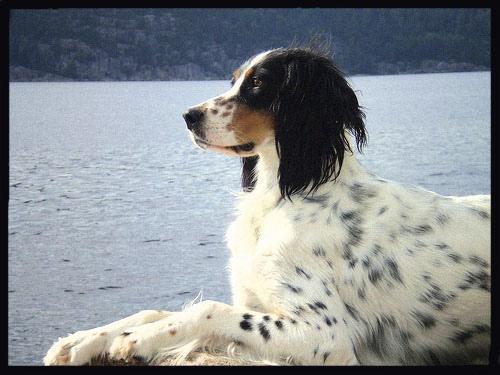
english setter